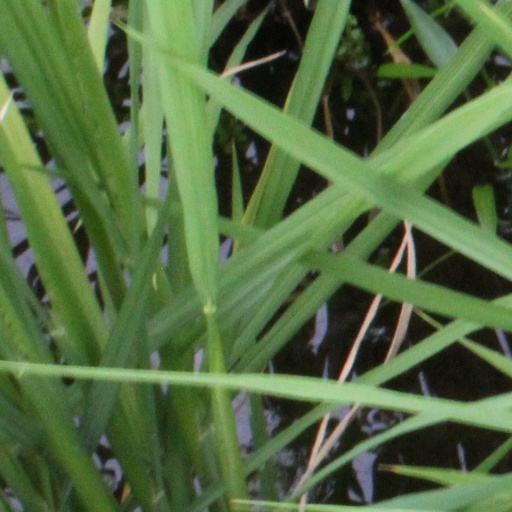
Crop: rice